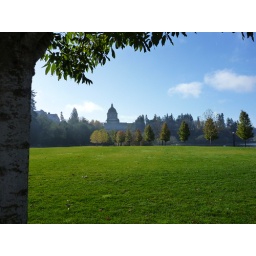
The park below the capitol looked great on this rare day of blue sky and sunshine.